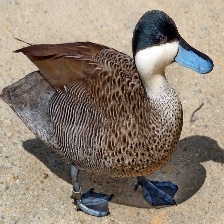
Species: PUNA TEAL
Scientific name: ANAS PUNA
ImageNet parent category: drake